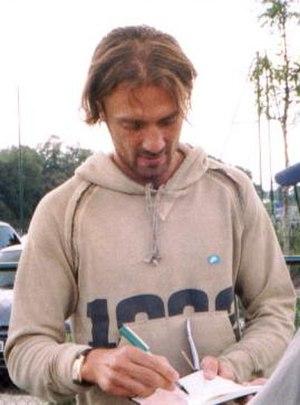
Stephen Roger Bruce dit Steve Bruce, né le 31 décembre 1960 à Corbridge, est un footballeur anglais ayant évolué au poste de défenseur central à Manchester United et en équipe d'Angleterre B, et devenu entraîneur. Jeune footballeur prometteur, il est néanmoins rejeté par plusieurs centres de formation de clubs professionnels. Il est près d'arrêter le football et de devenir apprenti plombier lorsque Gillingham lui fait une offre. Il joue plus de 200 matchs pour le club avant de rejoindre Norwich City en 1984.